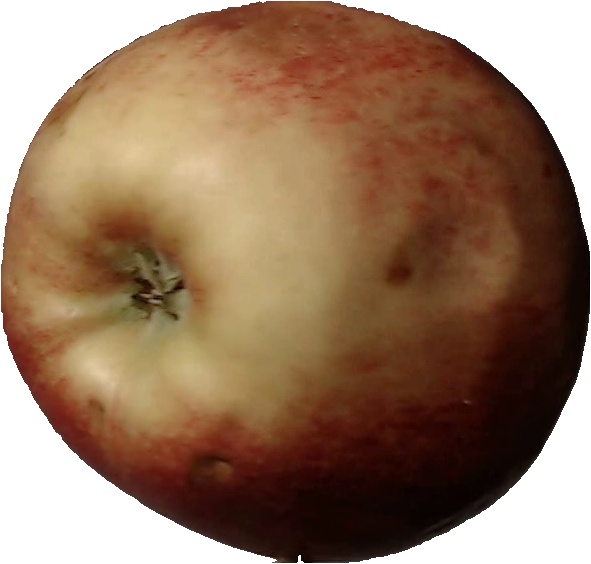
Label: apple_red_3